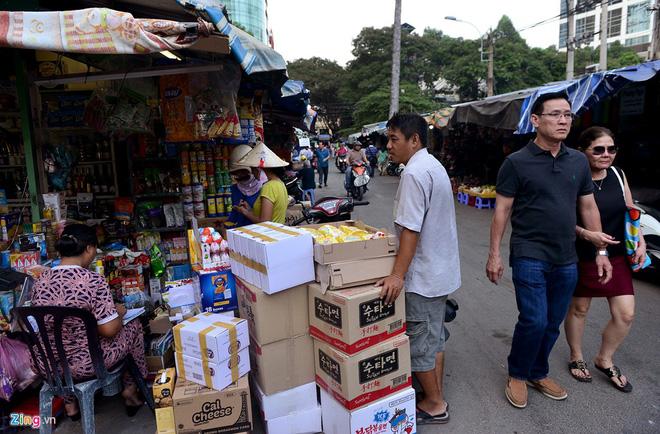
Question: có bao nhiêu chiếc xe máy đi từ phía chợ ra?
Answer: hai chiếc